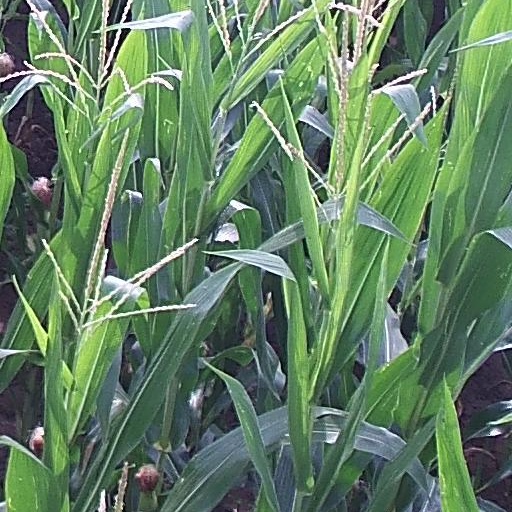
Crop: maize; corn